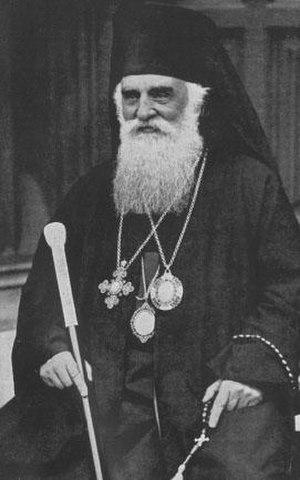
Liste des Premiers ministres roumains depuis l'unification de la Moldavie et de la Valachie par Alexandru Ioan Cuza. Le chef du gouvernement portait le titre de président du Conseil des ministres jusqu'en 1947.
Miron Cristea est un théologien, prélat, patriarche de l'Église orthodoxe et homme politique roumain.